Berlin Zoologischer Garten station

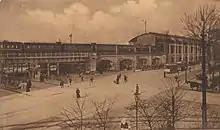
Bahnhof Zoo about 1900

The original station, served by Berlin Stadtbahn commuter trains, opened on 7 February 1882. On 11 March 1902, the first Berlin U-Bahn line, today the U2, was opened underground. With a view to the 1936 Summer Olympics, the station was rebuilt and expanded between 1934 and 1940.